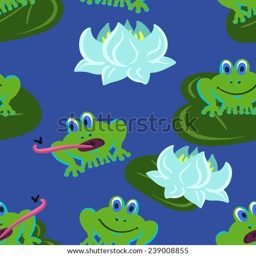
seamless blue background with a pattern of smiling cartoon green frogs that prey on flies and white blooming lilies